Highland Light Infantry

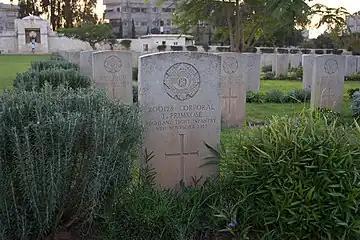
Gravestones of HLI soldiers who died in the First World War in the Commonwealth War Graves Commission Cemetery in Gaza City

The 2nd Battalion landed at Boulogne-sur-Mer as part of the 5th Brigade in the 2nd Division in August 1914 for service on the Western Front. It saw action at the Battle of Aisne in September 1914, the Battle of Ypres in November 1914, the Battle of Loos in October 1915, the Battle of the Somme in Summer 1916, the Battle of Arras in April 1917, the Battle of Cambrai in December 1917 and the advance to the Hindenburg Line in September 1918.